Richard Byron (Royal Navy officer)

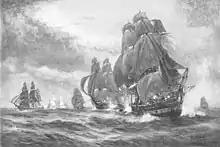
The chase of the Belvidera

After ten hours in pursuit, the leading American ship, "President", had closed to 600 yards and began firing. One of "Belvidera's" guns was hit and the resulting explosion killed two seaman and wounded three others. "Belvidera" returned fire and a running battle ensued. Ten minutes later, "President" was forced to suspend her attack when one of her guns burst, killing or injuring 16 of her crew.